Pilla Zamindar

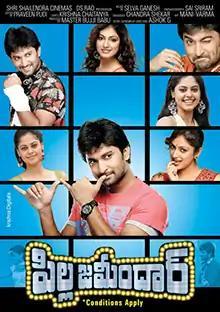
Film poster

Pilla Zamindar is a 2011 Indian Telugu-language coming-of-age comedy drama film written and directed by G. Ashok. The film stars Nani, Haripriya, and Bindu Madhavi while Srinivas Avasarala, Dhanraj, Thagubothu Ramesh, Rao Ramesh and Nagineedu play supporting roles. The plot follows Praveen "PJ" Jayaramaraju (Nani), an arrogant youngster who is set to inherit his grandfather's wealth but must fulfil certain conditions in order to do so. It is loosely based on the 2006 Korean movie "A Millionaire's First Love" and is also a partial retelling of "The Ultimate Gift" (2006). The film has soundtrack composed by Selvaganesh. "Pilla Zamindar" was released on 14 October 2011.